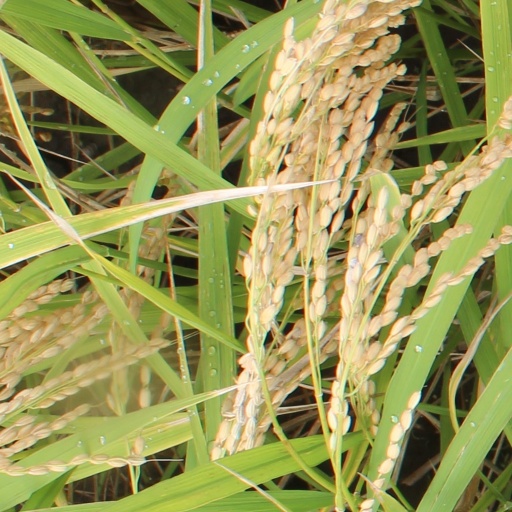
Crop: rice